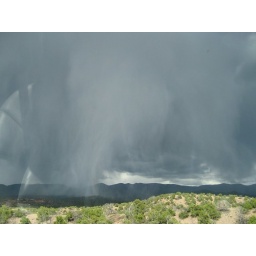
Reflection of car seat in window - sorry. (I was driving)